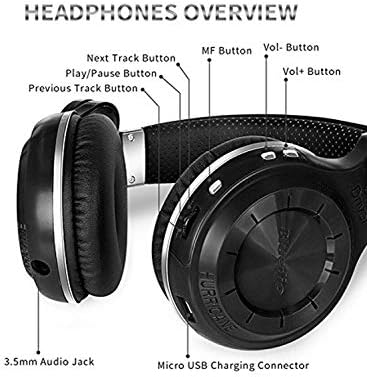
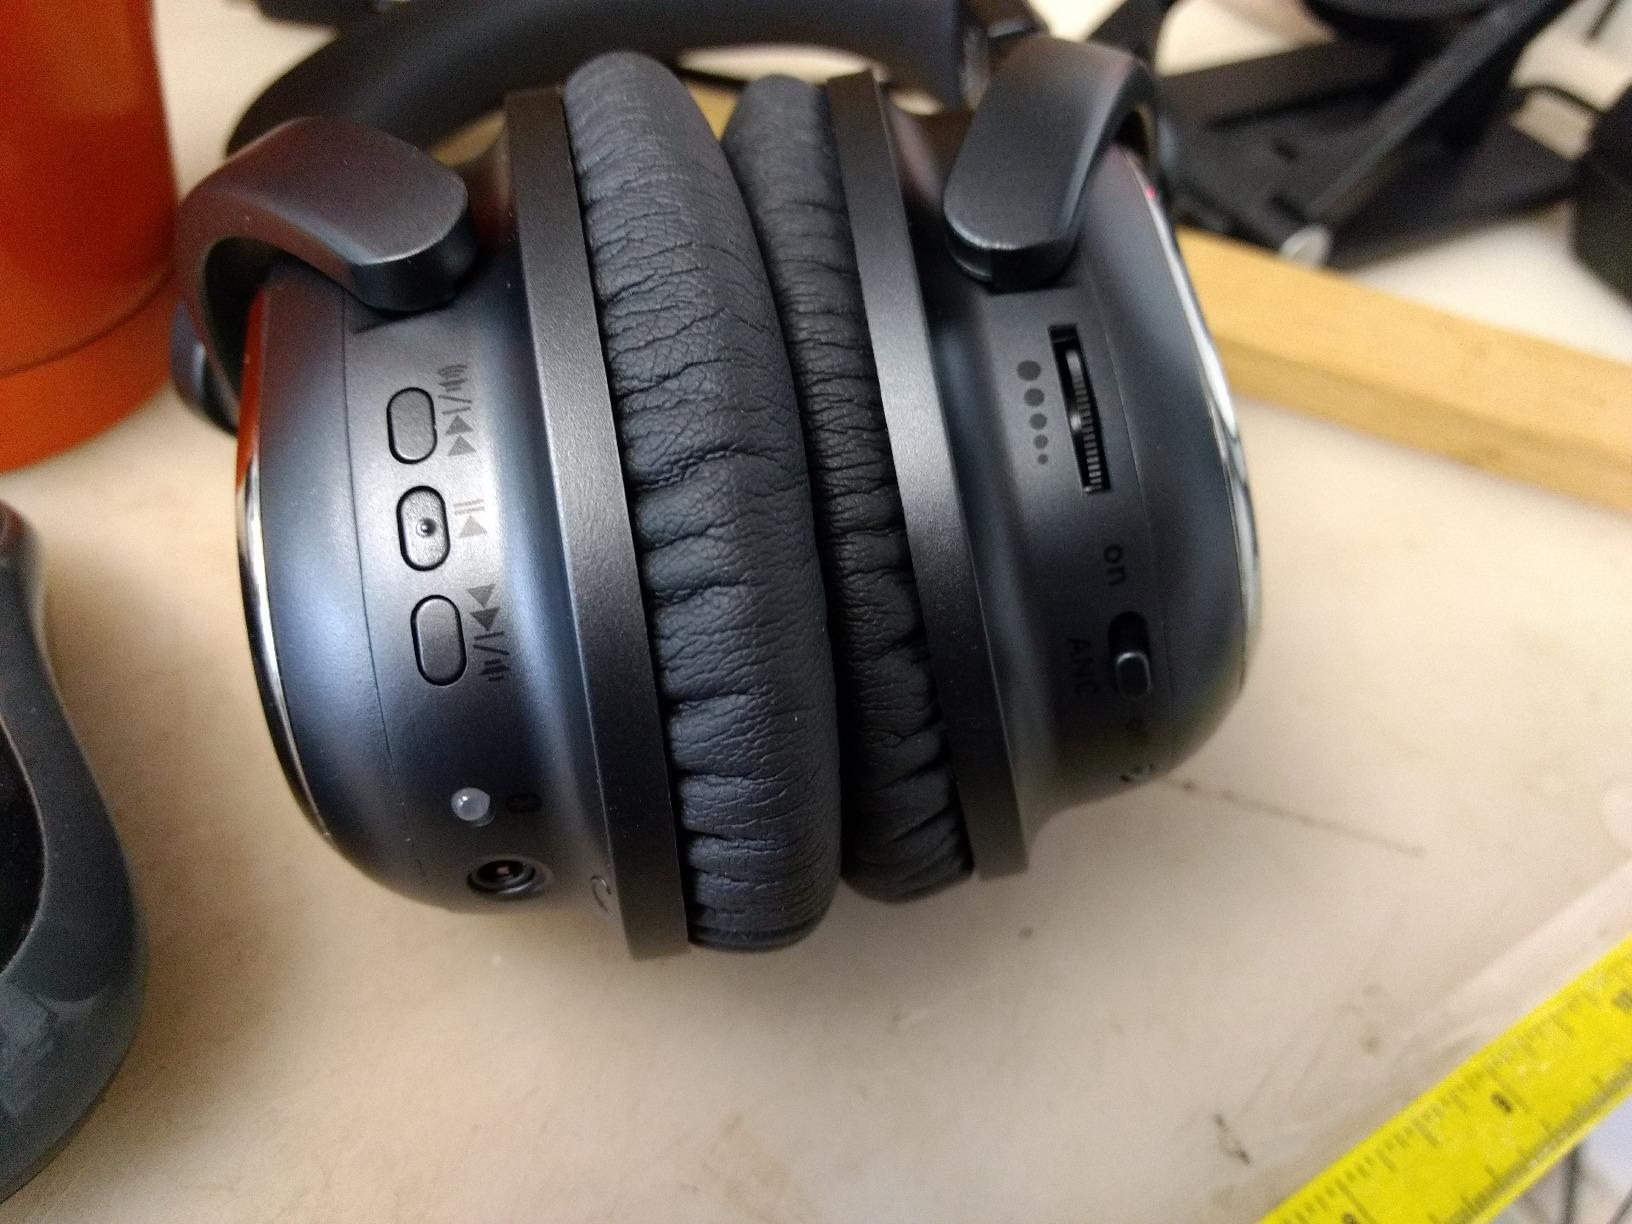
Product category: headphones
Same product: no